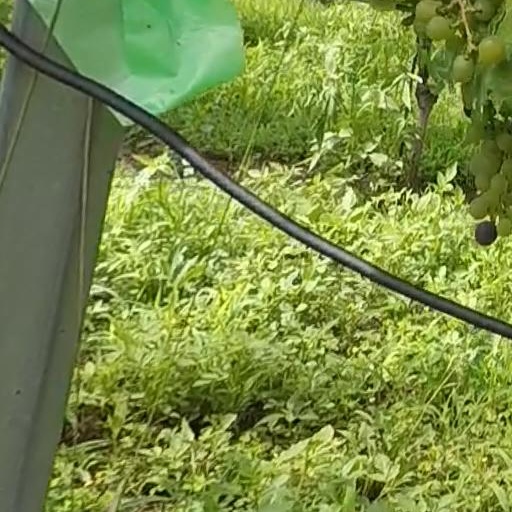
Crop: grape